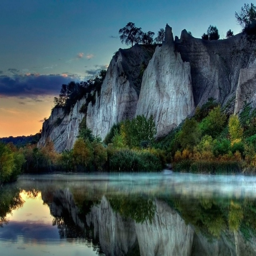
cliffs on the river bank